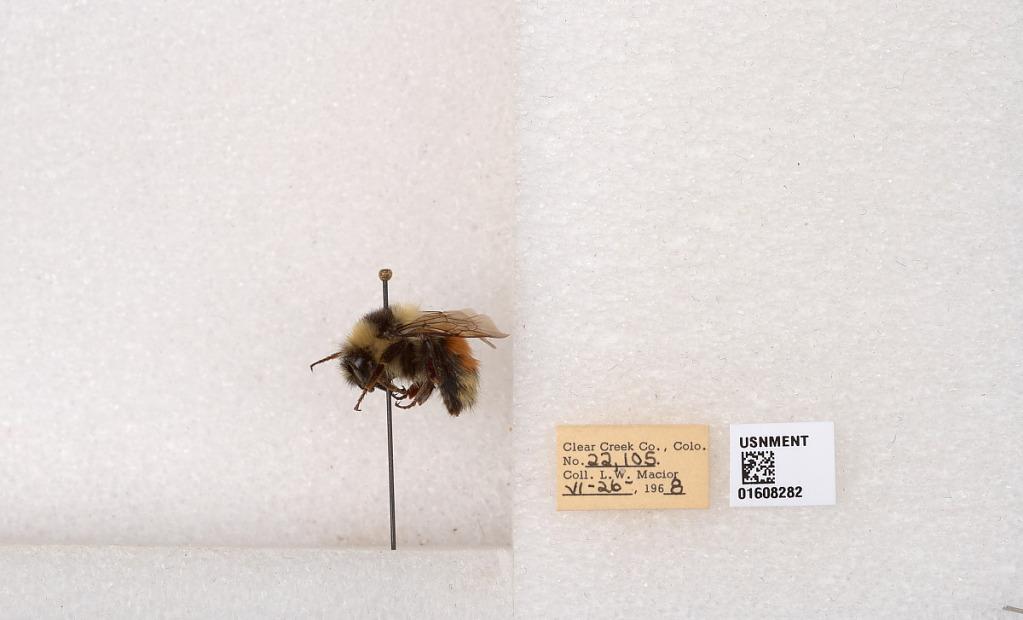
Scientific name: Bombus (Pyrobombus) sylvicola Kirby
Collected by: L. Macior
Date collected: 1968-6-26
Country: United States
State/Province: Colorado
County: Clear Creek
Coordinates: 39.6891, -105.644